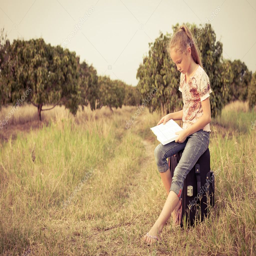
little girl sitting and reading a book on nature -- stock photo #